Palmer's Drainage Windmill

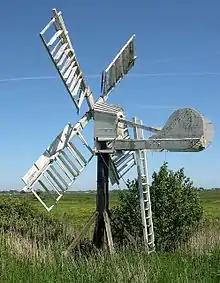
Palmer's Mill Windpump

Palmer's Drainage Windmill is located to the north of Upton Dyke close to the village of Upton in the English county of Norfolk. Upton Dyke runs westerly from the River Bure in the civil parish of Upton with Fishley